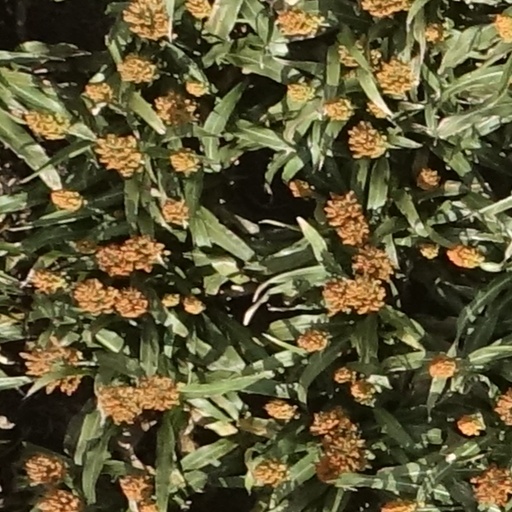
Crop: sorghum